Leça da Palmeira

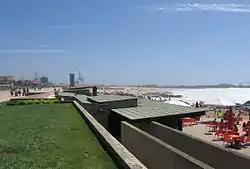
Piscinas de Marés

Its cultural heritage includes the Fort of Leça da Palmeira, Leça Lighthouse and religious monuments such as Corpo Santo, Santana, and Boa Nova churches. The parish includes three spaces designed by renowned Portuguese architects, Piscinas de Marés, a public pool by the beach, and Boa Nova Tea House, both designed by Siza Vieira and Quinta da Conceição Municipal Park designed by Fernando Távora.